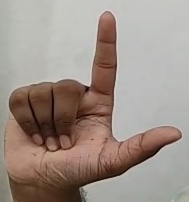
ASL sign: L